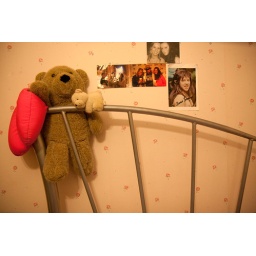
Branagh the bear left behind in the bedroom as Grace returns to Newcastle